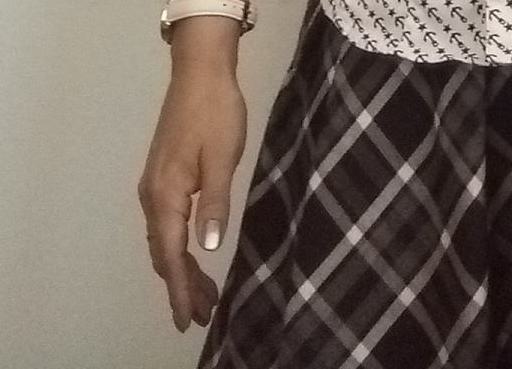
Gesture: no_gesture